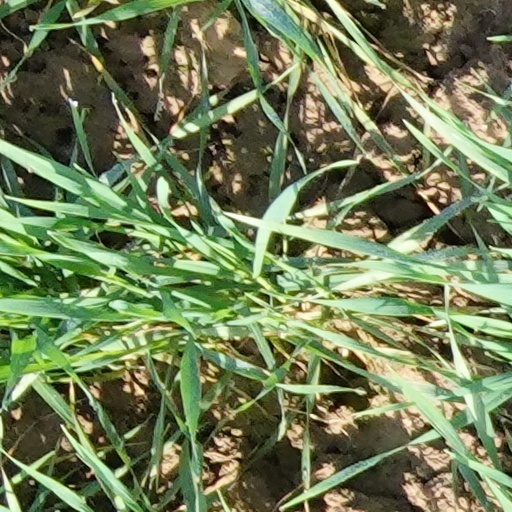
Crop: wheat